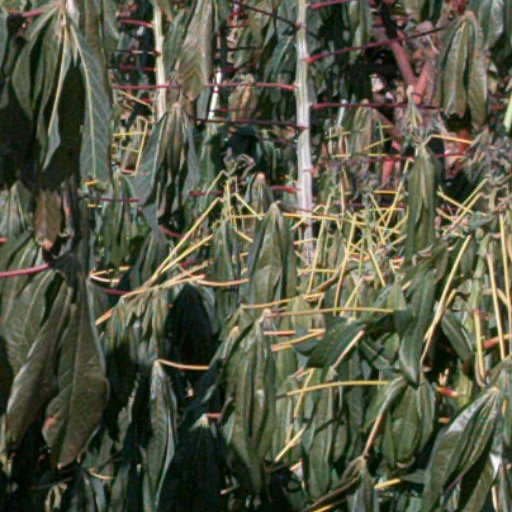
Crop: cassava